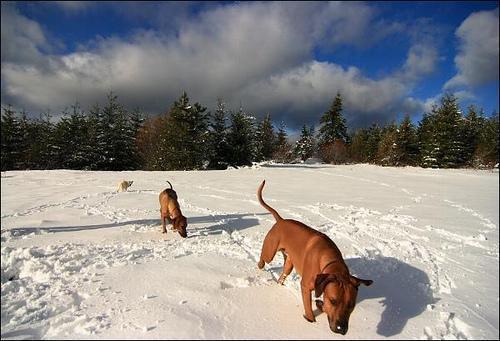
Rhodesian_ridgeback